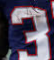
Number: 3